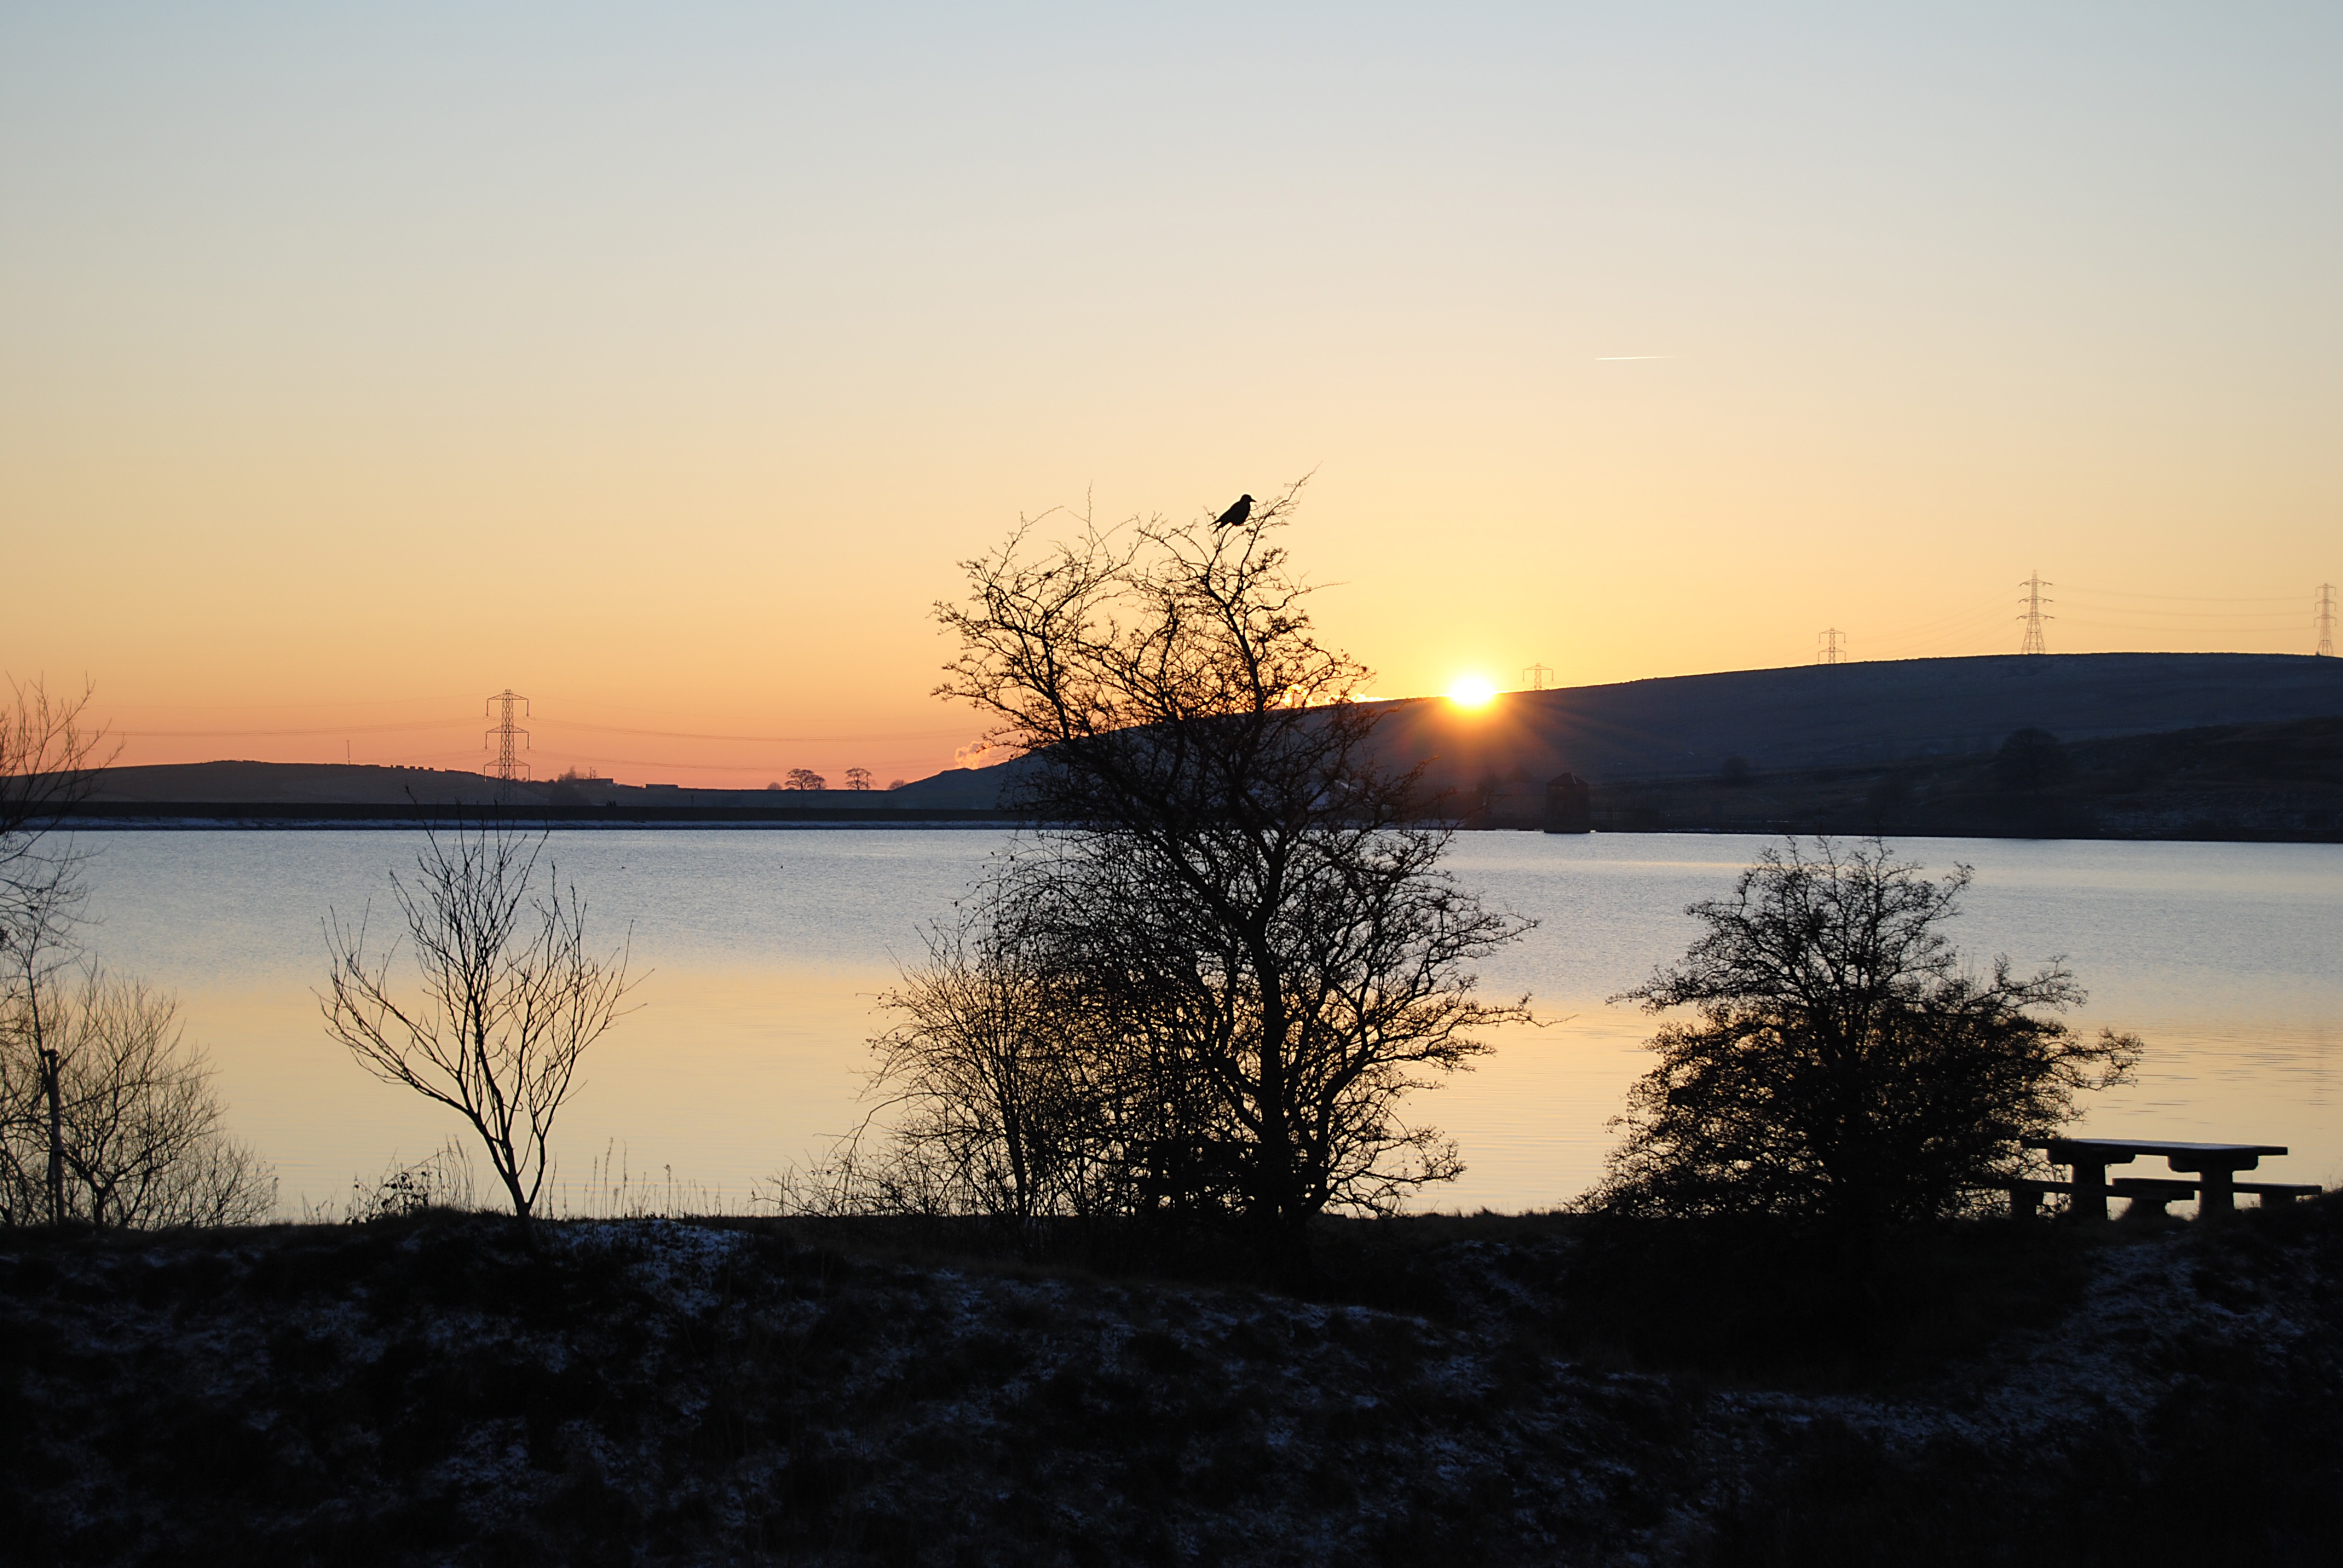
landscape, sea, tree, water, nature, outdoor, horizon, silhouette, winter, cloud, sky, sun, sunrise, sunset, night, sunlight, morning, lake, dawn, dusk, evening, twilight, reflection, tranquil, color, colorful, birds, afterglow, atmospheric phenomenon